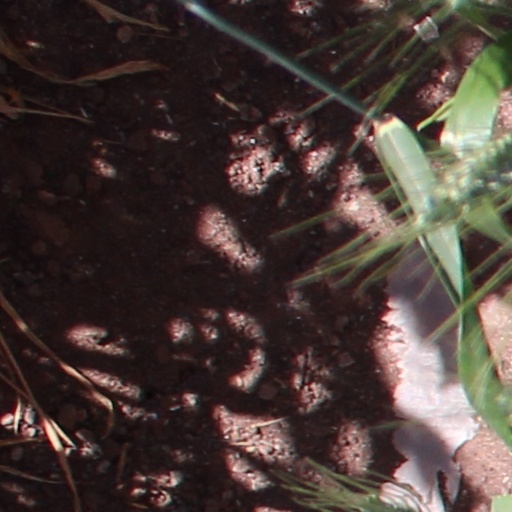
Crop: wheat